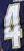
Number: 4